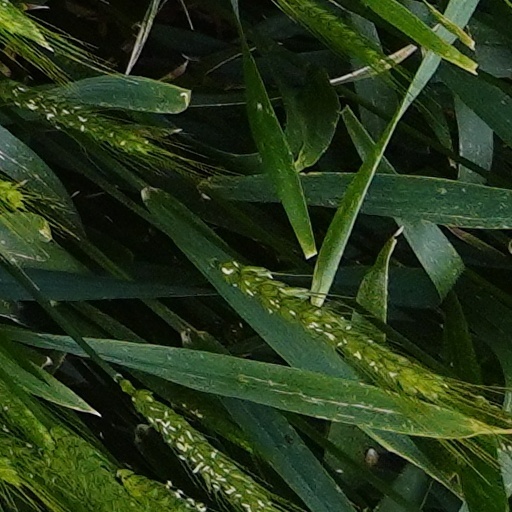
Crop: wheat